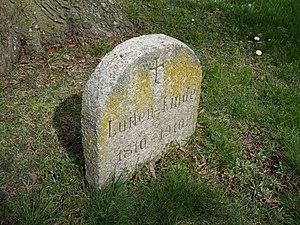
Pierre de memoir au pied de la tilleul planté 1910 en commemoration de la reine prussienne Louise à Babitz , ville de Wittstock/Dosse, arrondissement Prignitz-de-l'Est-Ruppin, état fédéral de Brandebourg, Allemagne, et Object location53°